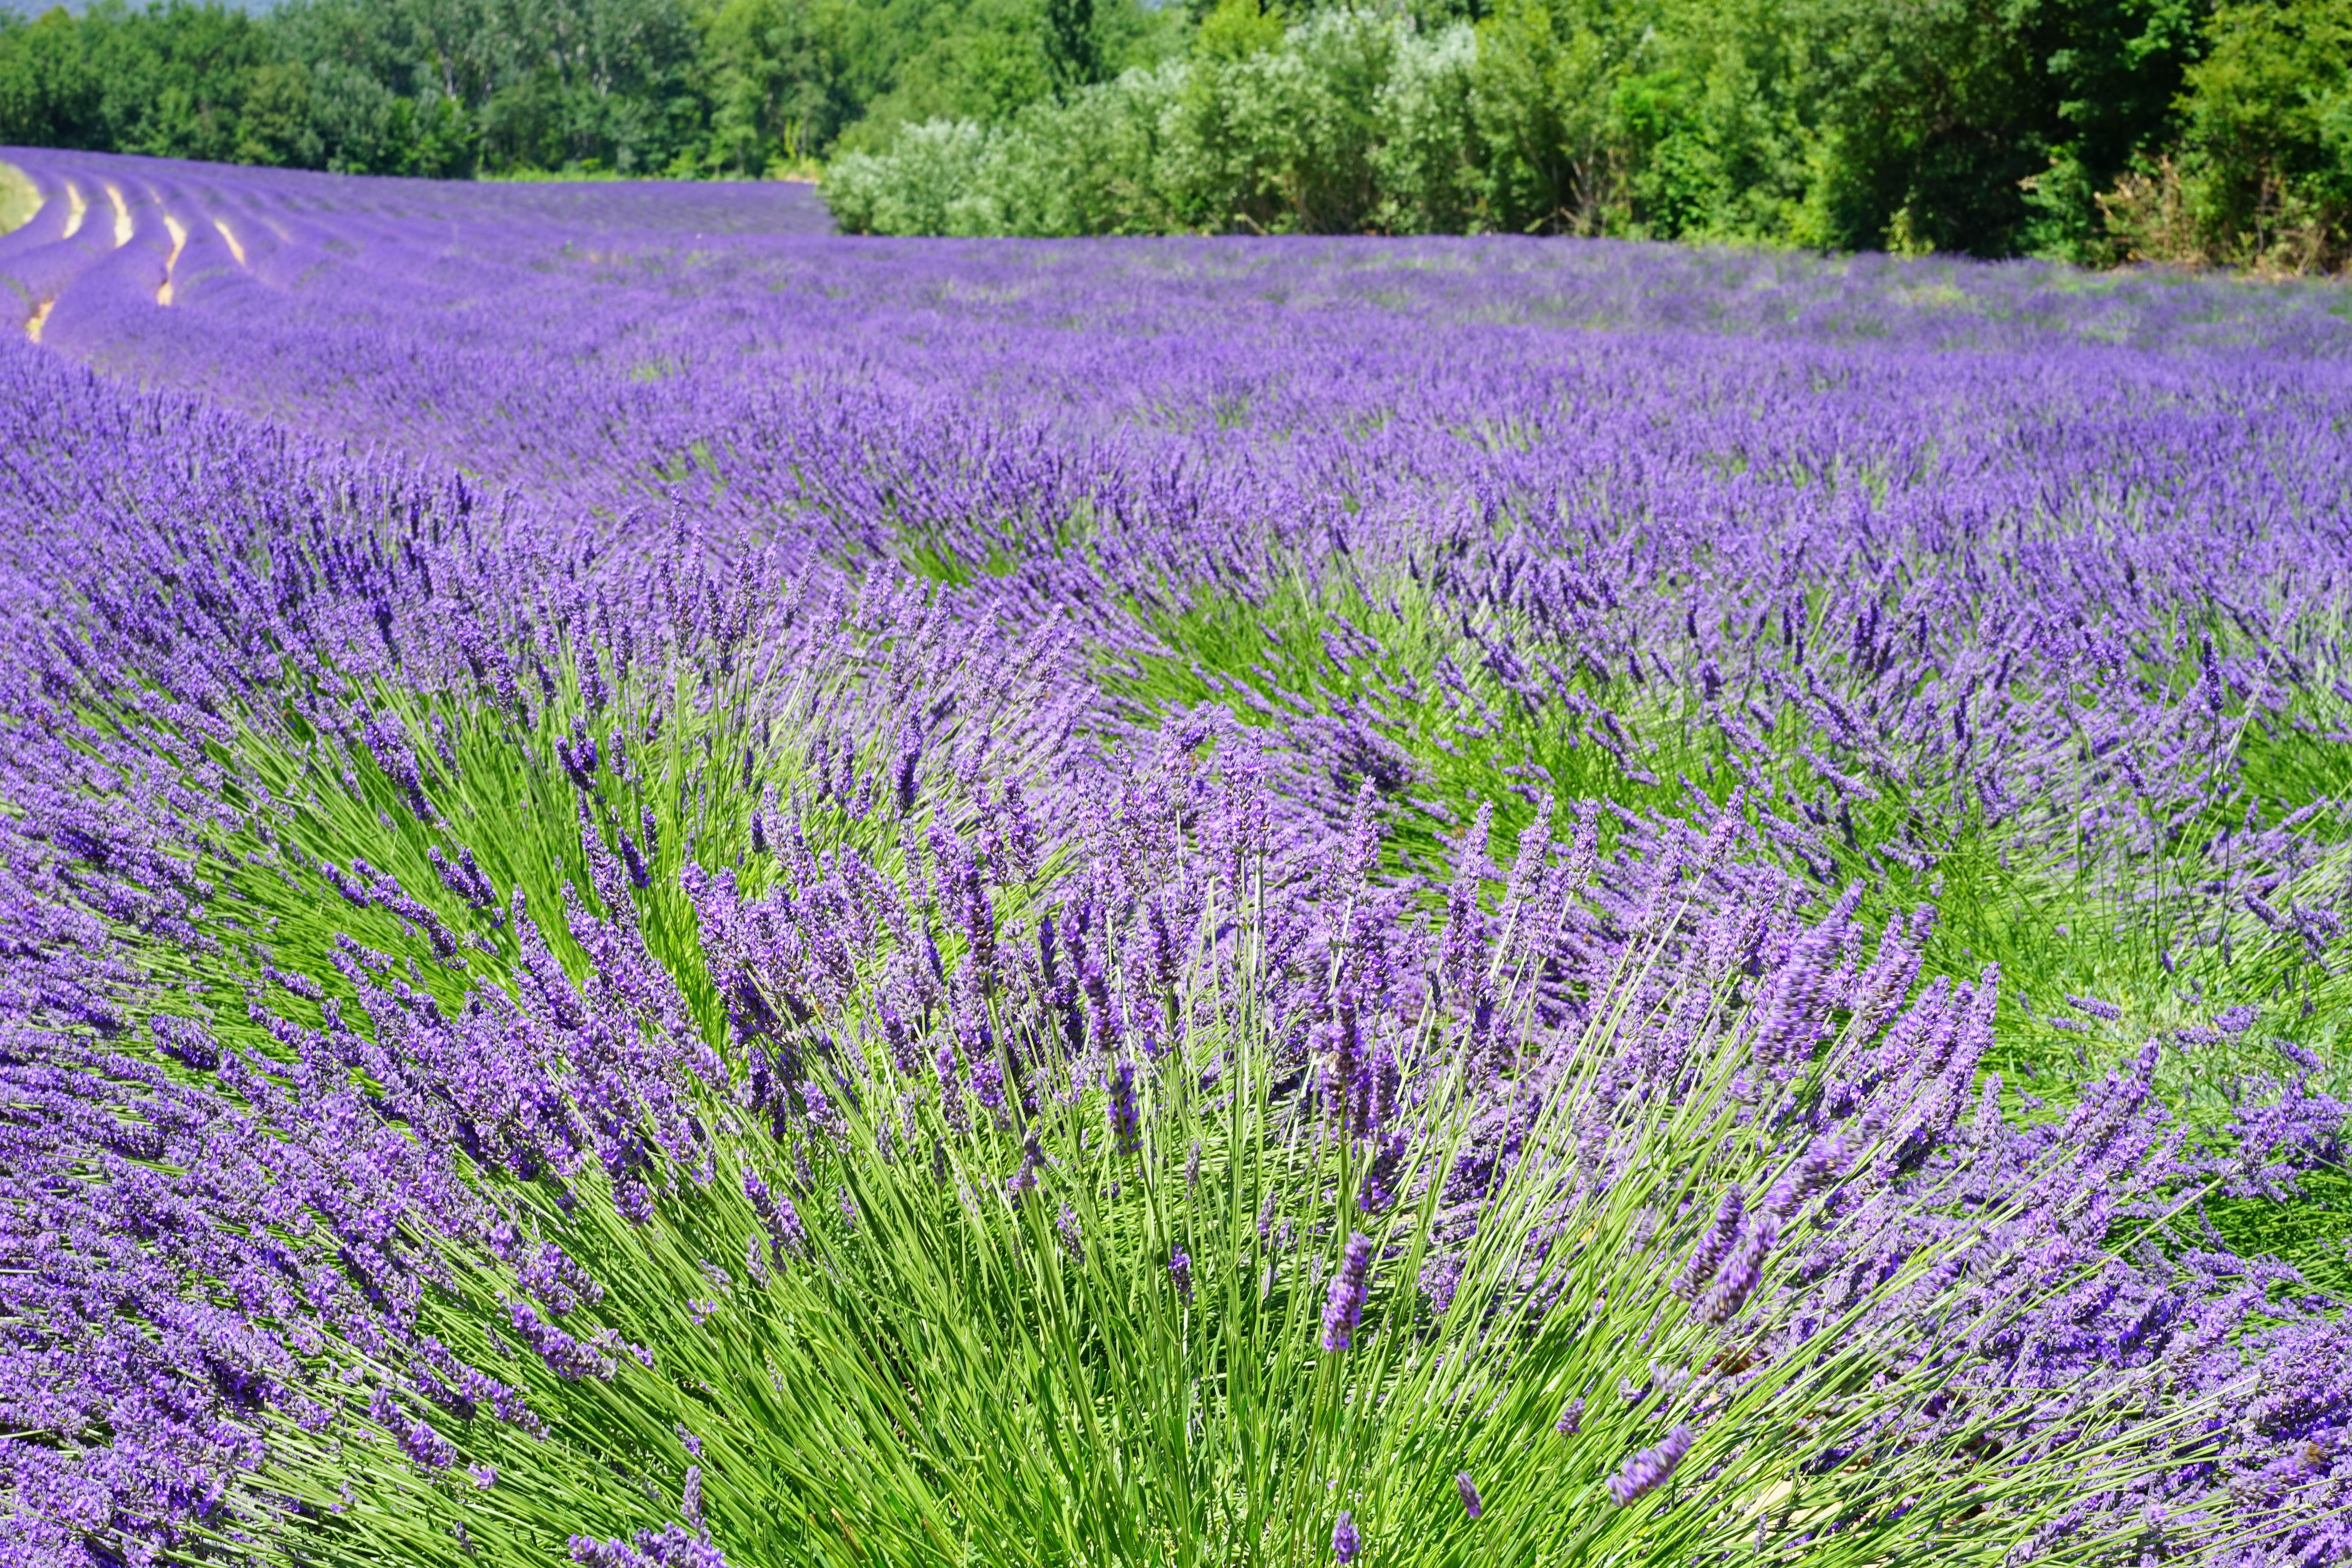
nature, plant, field, meadow, prairie, flower, purple, summer, floral, aroma, green, herb, crop, botany, blue, agriculture, garden, flora, lavender, wildflower, flowers, wild plant, french, bed, grassland, petals, decorative, violet, lavender field, provence, fragrant, herbs, flowering, flower meadow, fragrance, aromatic, medicinal plant, inflorescence, summer flowers, garden flowers, cottage garden, flowering plant, lamiaceae, lavender flowers, dunkellia, lavender cultivation, wildblue, true lavender, narrow leaf lavender, lavandula angustifolia, lavandula officinalis, lavandula vera, scented plant, homeopathy, lavender meadow, lavendula, blooming lavender, lilac blue, grass family, land plant, english lavender, french lavender, lavandula dentata